Machine pistol

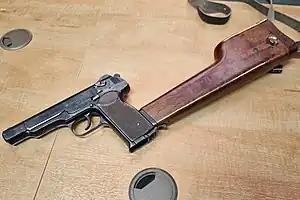
Stechkin APS machine pistol

The 9×18mm Makarov Stechkin automatic pistol (APS) is a Russian select-fire machine pistol introduced into the Russian army in 1951. Like the other common Russian army pistol of this era, the Makarov, the Stechkin uses a simple unlocked blowback mechanism and the double action trigger. What makes the Stechkin APS a machine pistol is that it has an automatic fire mode, which is selected using the safety lever. In burst or automatic fire, the pistol should be fitted with the wooden shoulder stock; otherwise, the weapon quickly becomes uncontrollable. The Stechkin was intended as a sidearm for artillery soldiers and tank crews, but in practice, it ended up earning a strong following in the ranks of political and criminal police forces. Many KGB and GRU operatives favored the Stechkin for its firepower and 20-round magazine.